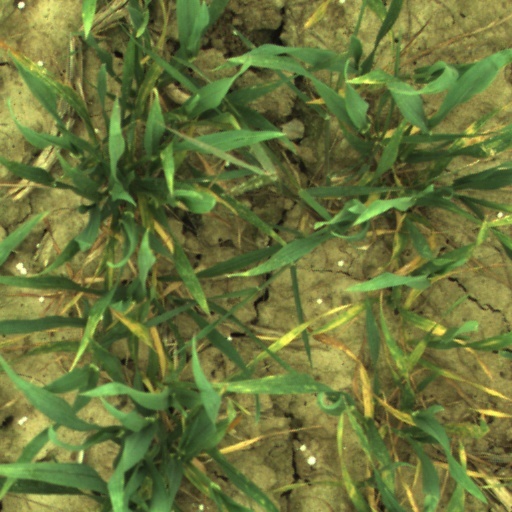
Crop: wheat